Kinew ministry

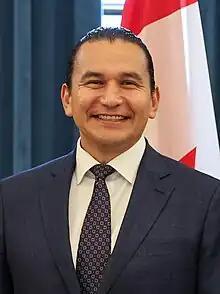
Kinew in 2023

The Kinew ministry is the cabinet that has governed Manitoba since October 18, 2023. It is led by Wab Kinew, the 25th Premier of Manitoba, and first First Nations premier of the province. The cabinet replaced the Stefanson ministry, after the Manitoba New Democratic Party defeated the Progressive Conservatives in the 2023 Manitoba general election.